Cinecittà World

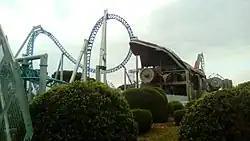
Altair CCW-0204, second most inverted coaster in the world

There are 34 attractions in the park and they are divided into 3 categories: adrenaline, family, children.